Coutil

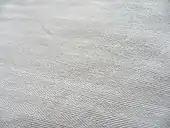
100% cotton white coutil

Coutil is a sturdy, tightly-woven fabric used in a wide variety of clothing and household goods. Like other fabrics in the twill family, it is noted for its strength, durability, and ability to hide dirt.